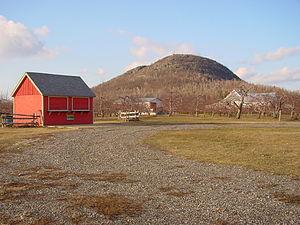
Le mont Saint-Grégoire est une des neuf collines Montérégiennes situées près de la ville de Montréal dans le sud-ouest du Québec. Il est nommé en l'honneur du Pape Grégoire Iᵉʳ.
Les collines Montérégiennes, aussi appelées simplement les Montérégiennes, sont une série de dix collines alignées sur une distance d'environ 90 km dans les régions de Montréal, de la Montérégie et de l'Estrie, au sud-ouest du Québec.
Mont-Saint-Grégoire est une municipalité du Québec située dans la MRC du Haut-Richelieu en Montérégie. Elle est nommée en l'honneur du pape Grégoire le Grand.